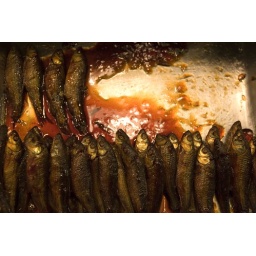
small fish in market